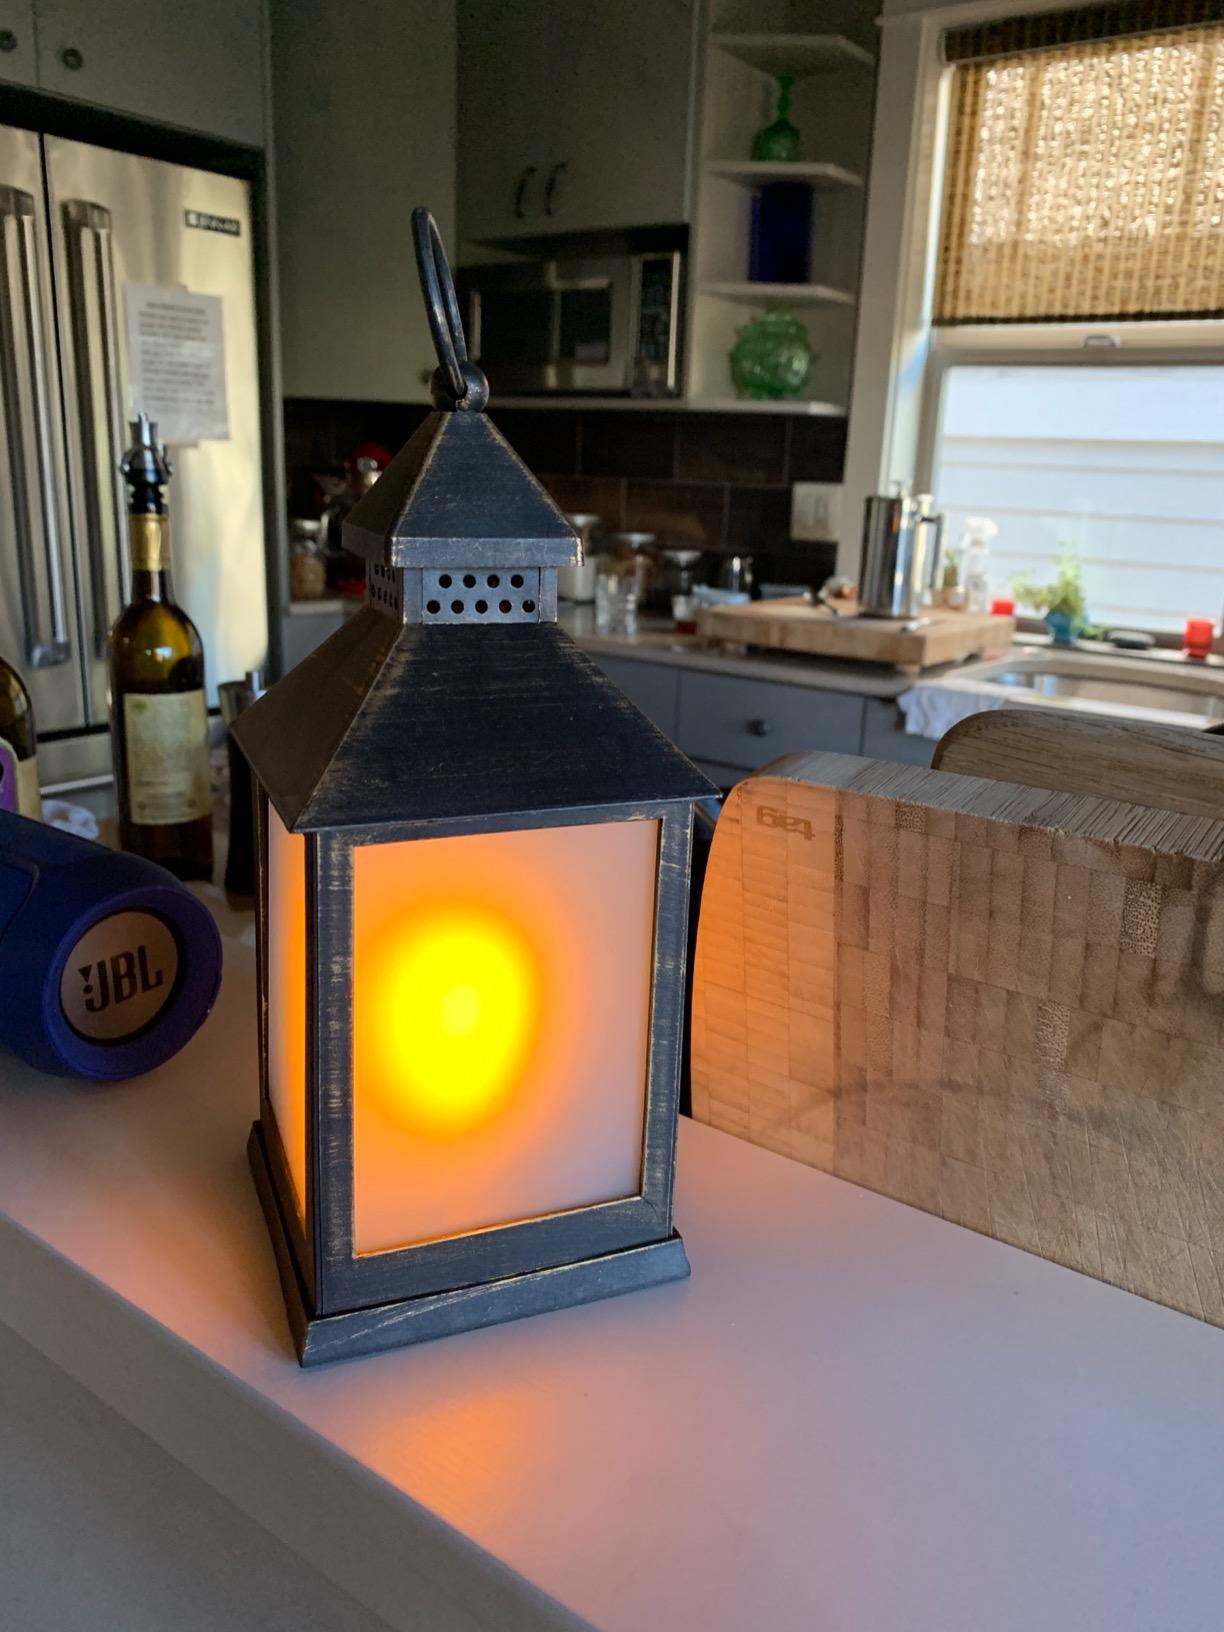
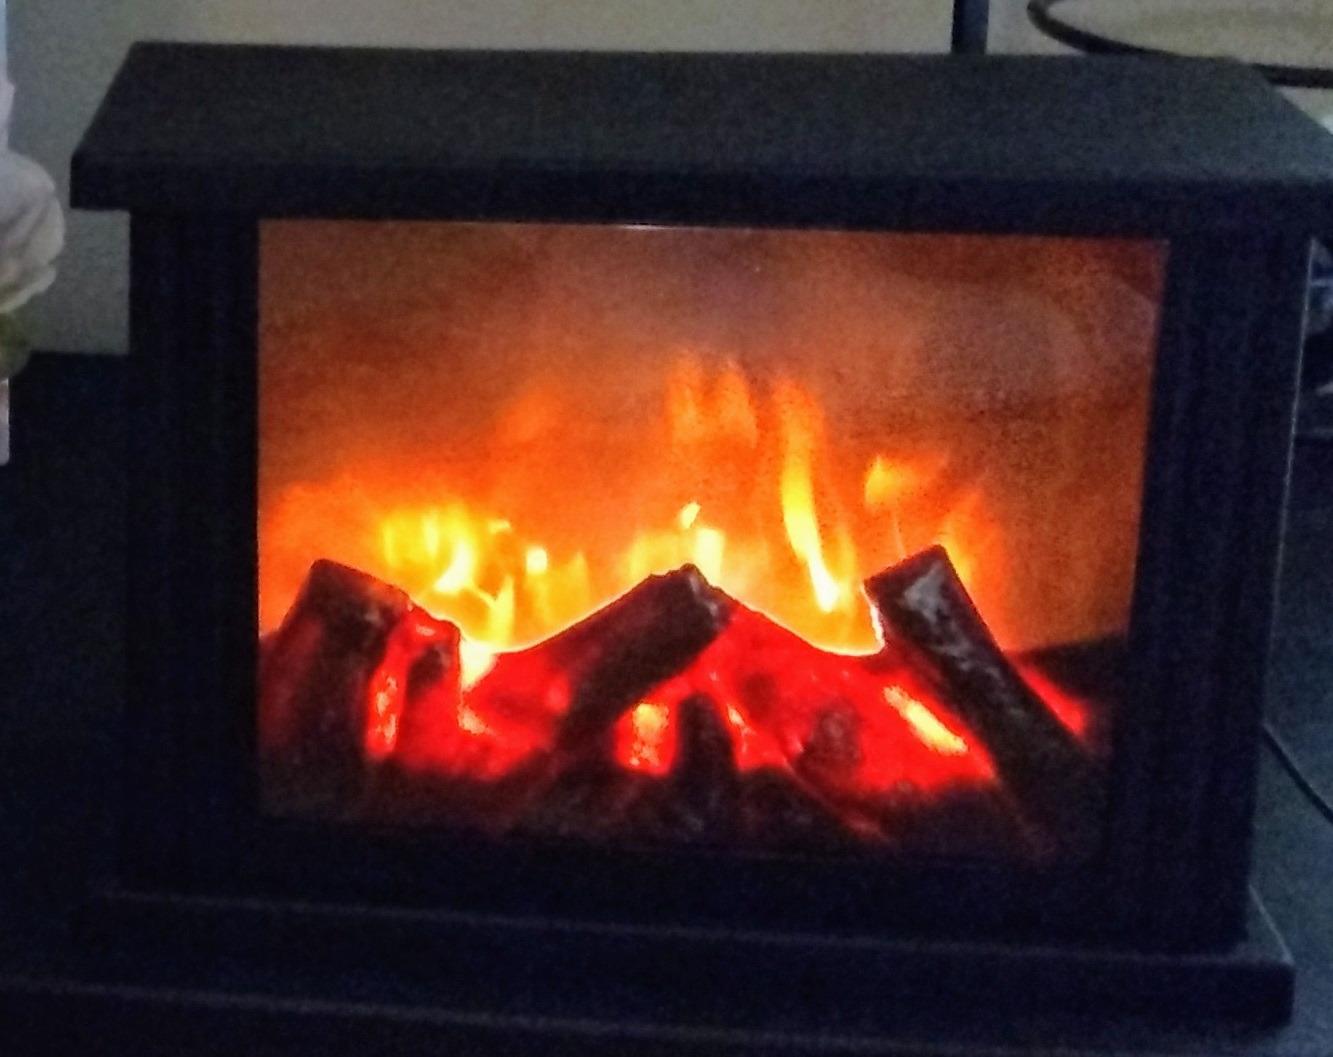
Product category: lantern
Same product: no